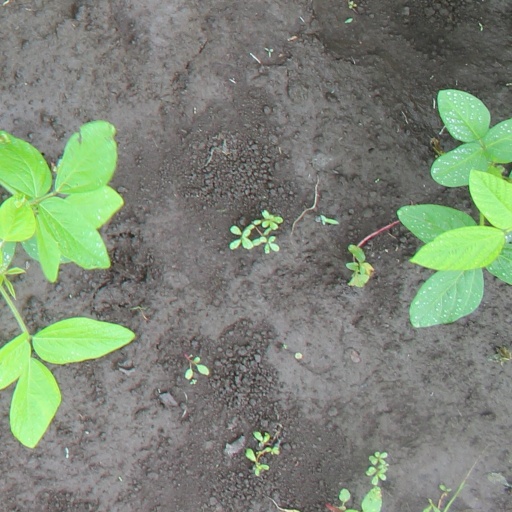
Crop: soybean